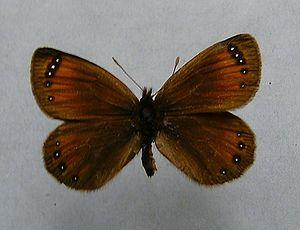
Le Moiré chamoisé est un lépidoptère appartenant à la famille des Nymphalidae, à la sous-famille des Satyrinae et au genre Erebia.